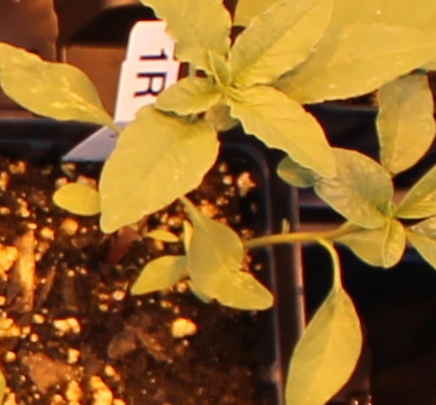
Label: Waterhemp